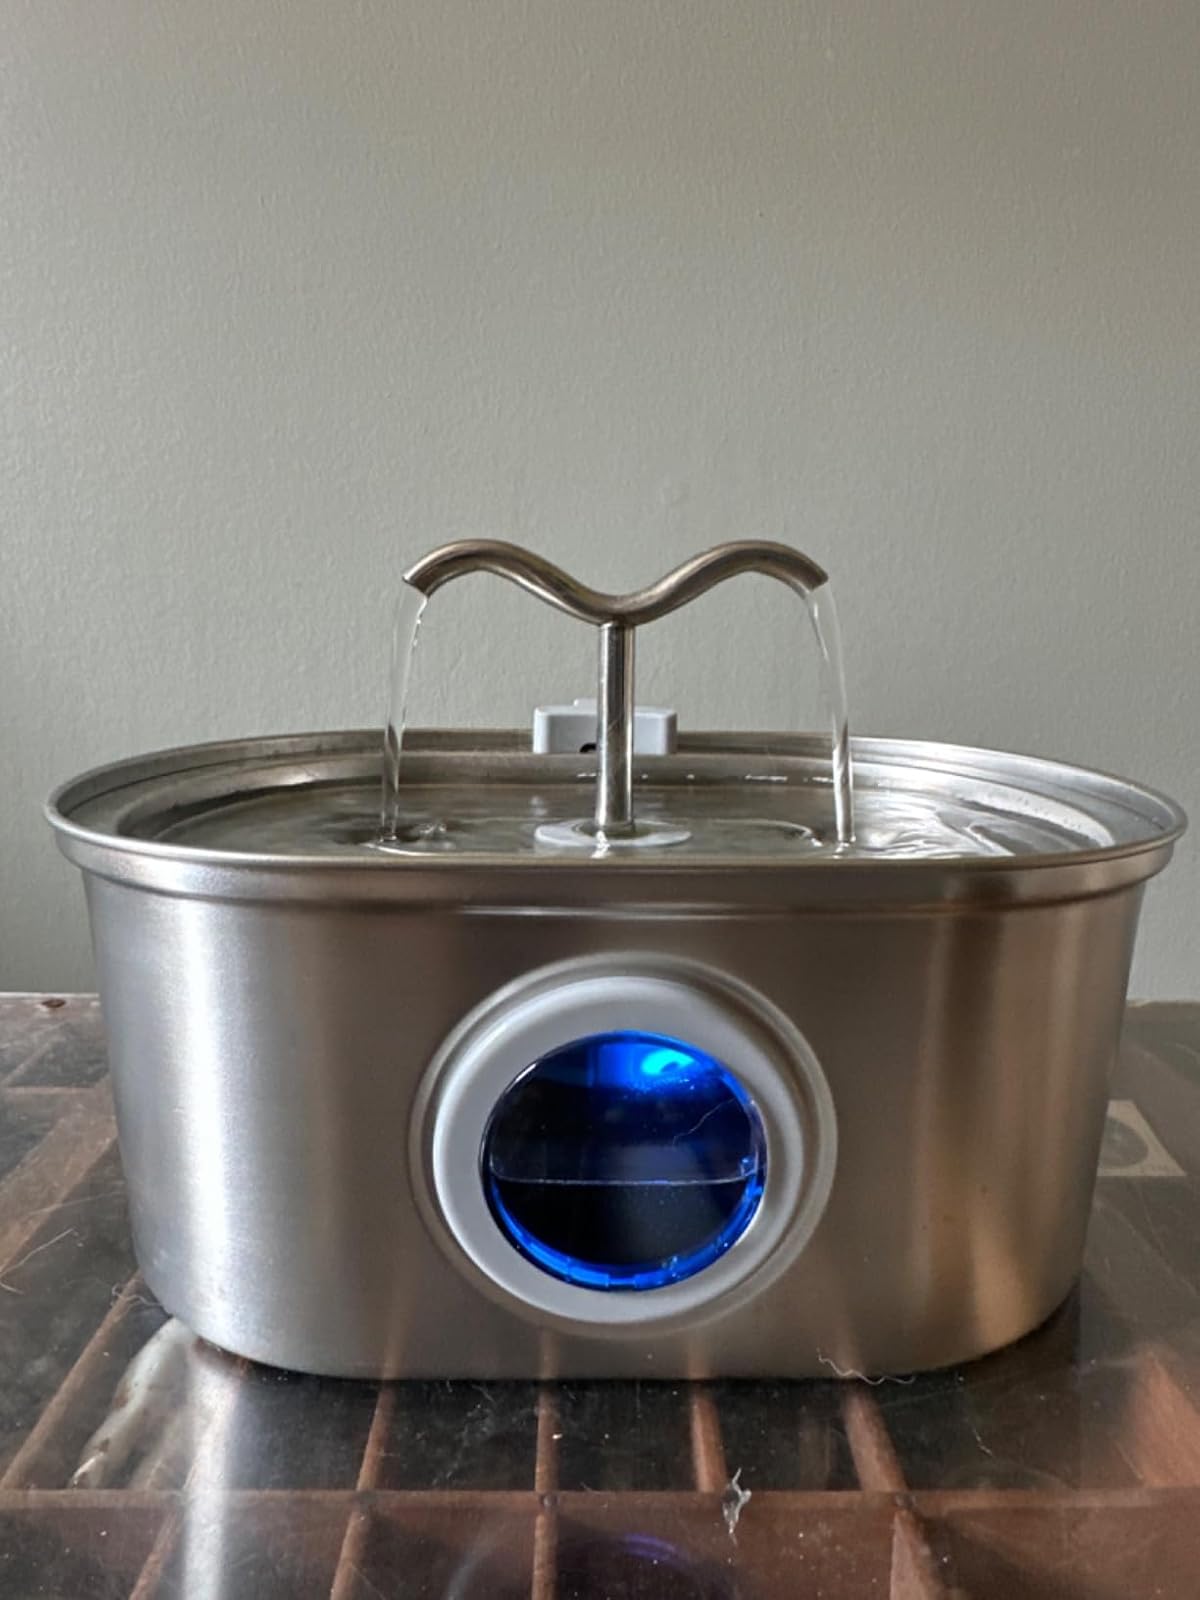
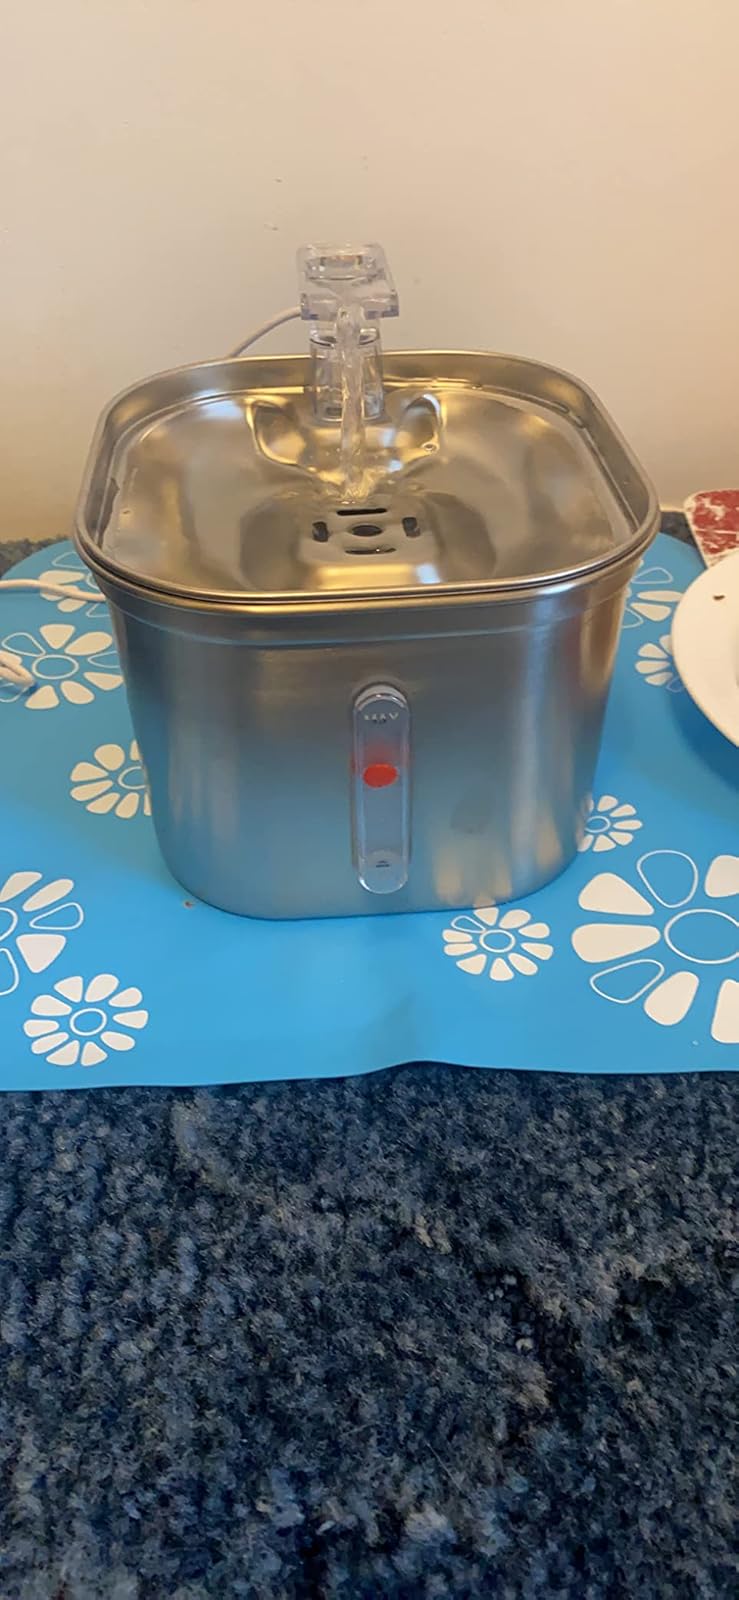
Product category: items_bowl
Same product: no